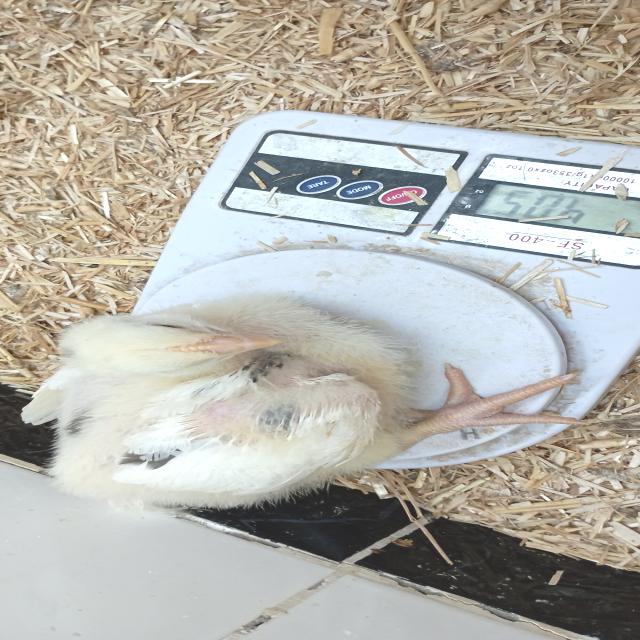
Weight: 399 g